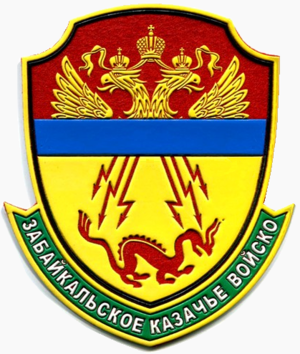
Les cosaques de Transbaïkalie ou l’armée cosaque de Transbaïkalie est une communauté cosaque de l’empire russe située en Transbaïkalie. Elle date du XVIIᵉ siècle et exista jusqu’à la révolution russe. L’état-major était situé à Tchita.
Les cosaques enregistrés de la Fédération de Russie sont les groupes paramilitaires cosaques remplissant une charge officielle définie par la loi fédérale de la Fédération de Russie nᵒ 154-FZ du 5 décembre 2005 « Du service public des cosaques de Russie ». En temps de paix les missions des cosaques enregistrés sont principalement liées à la conservation, protection et restauration des forêts, l’éducation de la jeunesse selon des valeurs patriotiques et la préparation au service militaire, l’aide lors de catastrophes naturelles, accidents, incendies et états d’urgence. Il existe aussi des polices municipales cosaques. Actuellement la Fédération de Russie reconnaît onze groupes cosaques, ces derniers ont le droit de porter des uniformes et signes distinctifs, un fouet et une épée. Les rangs cosaques à partir de iessaoul et supérieurs sont décernés par un représentant du président, le rang de général cosaque est décerné par le président en personne. Les autres rangs sont décernés par les commandants des unités concernées.